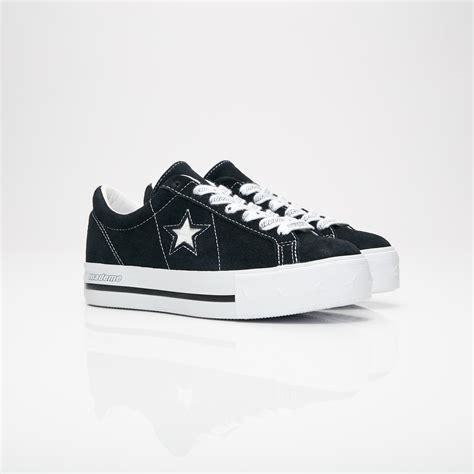
Brand: Converse
Model: One Star